Spencer Township Hall

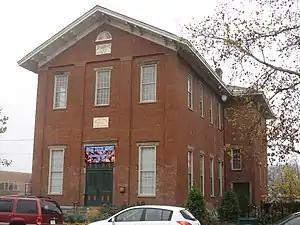
Front and western side

The Spencer Township Hall is a historic former government building in the Columbia-Tusculum neighborhood of Cincinnati, Ohio, United States. One of Cincinnati's oldest extant public buildings, it has been designated a historic site because of its architecture.